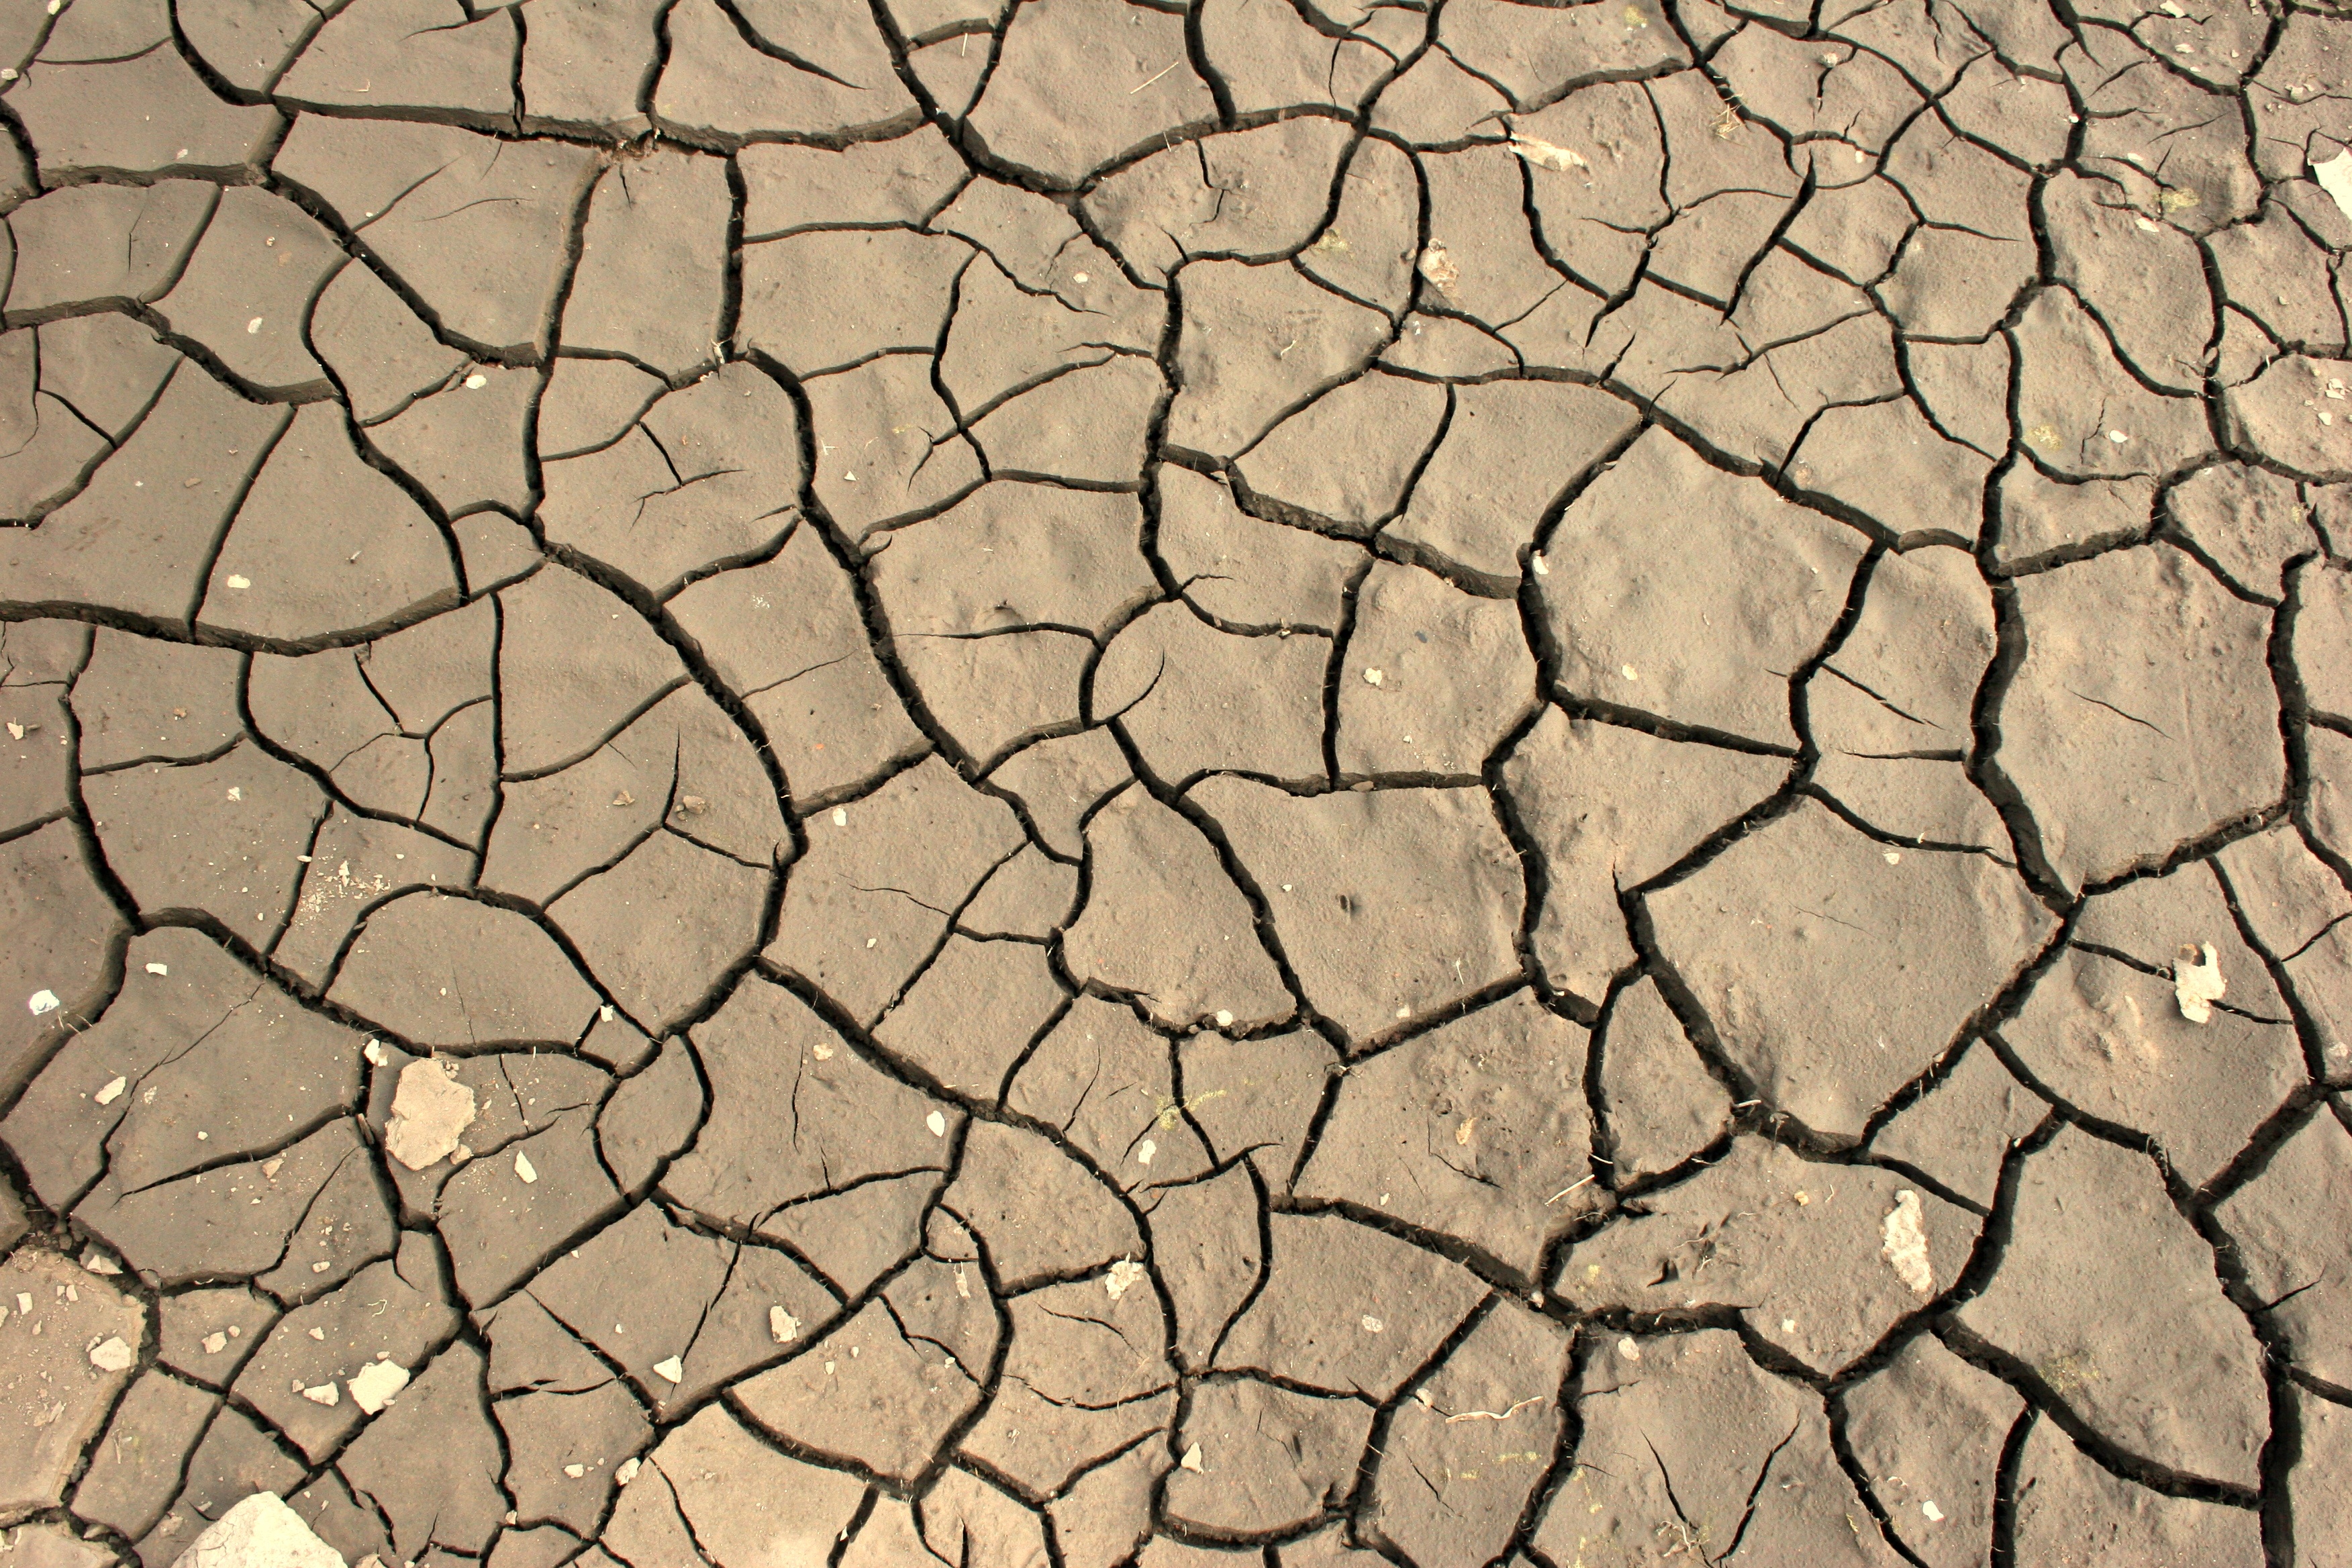
nature, ground, desert, floor, asphalt, dry, soil, cracked, disaster, drought, flooring, road surface